Black Dahlia

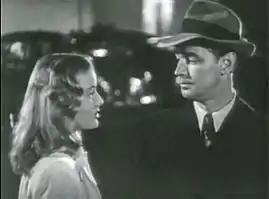
Some sources attribute the Black Dahlia name to the 1946 film noir "The Blue Dahlia", starring Veronica Lake and Alan Ladd (pictured).

Several crime authors, as well as police detective Peter Merylo, have suspected a link between the Short murder and the Cleveland Torso Murders, which took place in Cleveland, Ohio, between 1934 and 1938. As part of their investigation into other murders that took place before and after the Short killing, the original LAPD investigators studied the Torso Murders in 1947 but later discounted any connection between the two cases. In 1980, new evidence implicating a former Torso Murder suspect, Jack Anderson Wilson, was investigated by St. John in relation to Short's murder. He claimed he was close to arresting Wilson in Short's murder, but that Wilson died in a fire on February 4, 1982. The possible connection to the Torso Murders received renewed media attention when it was profiled on the NBC series "Unsolved Mysteries" in 1992, in which Eliot Ness biographer Oscar Fraley suggested Ness knew the identity of the killer responsible for both cases.